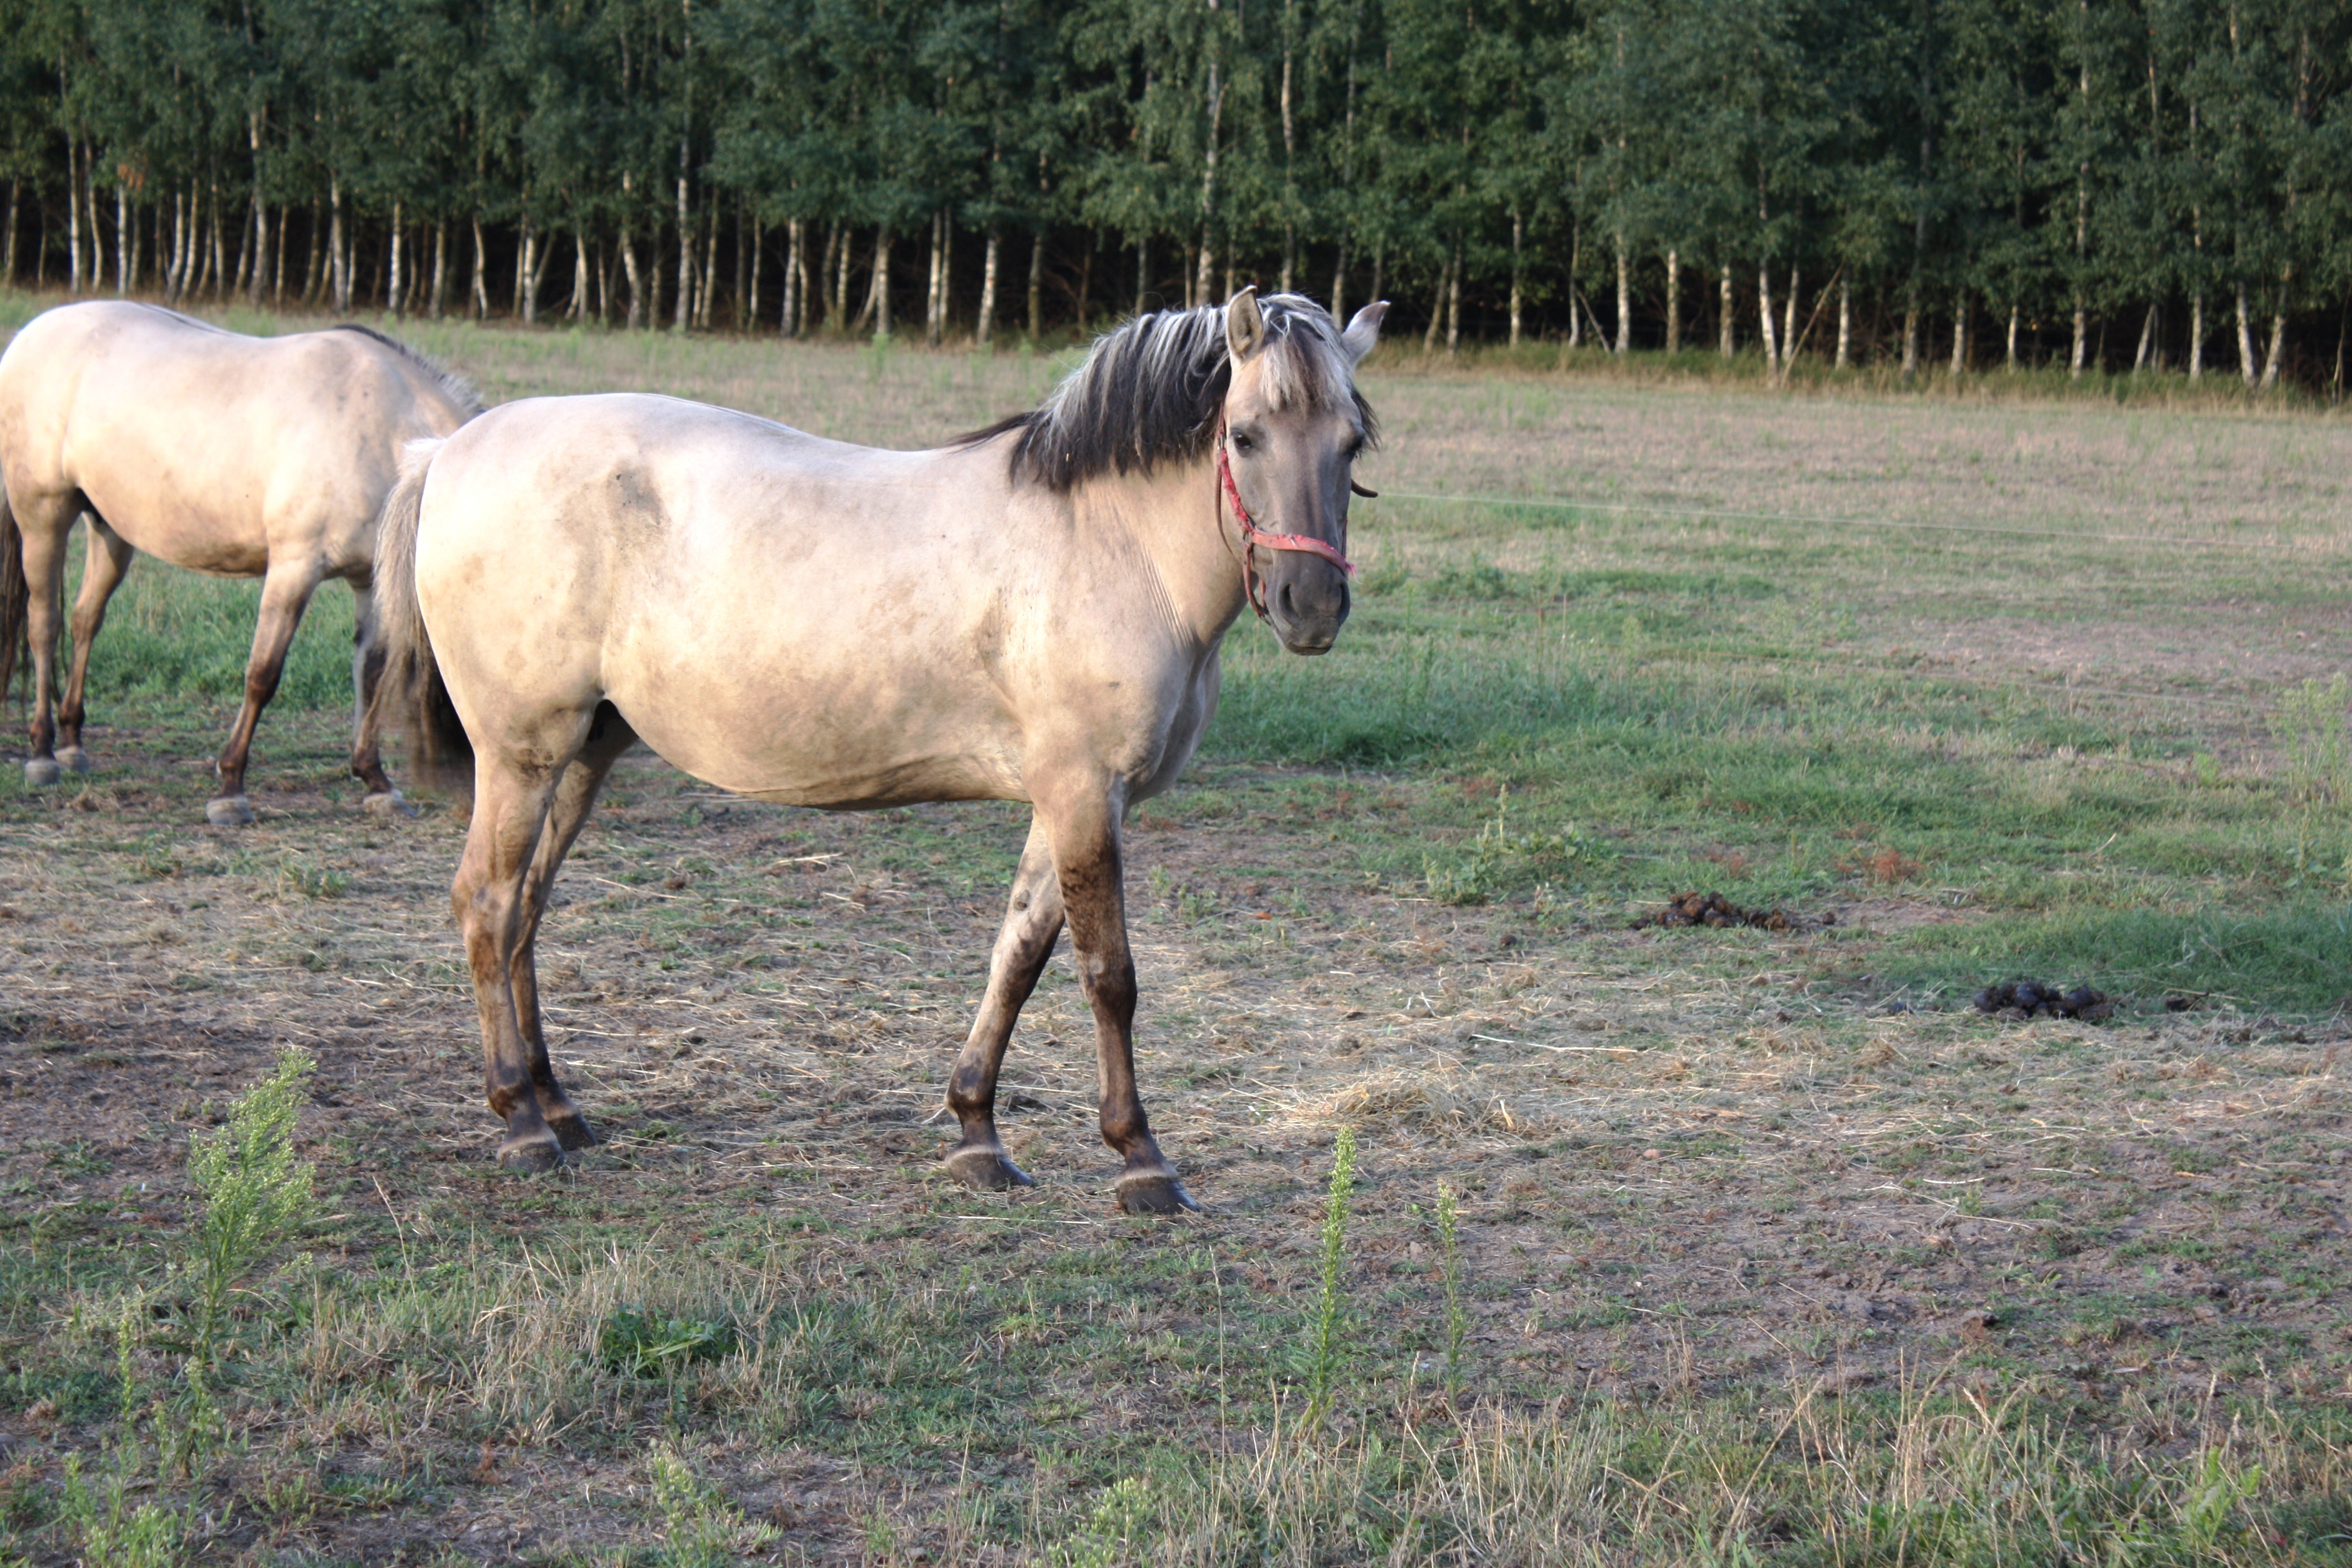
landscape, grass, meadow, recreation, village, herd, pasture, grazing, horse, brown, mammal, stallion, fauna, horses, poland, vertebrate, mare, foal, elk, colt, pasture land, pack animal, the horse, hooves, horse like mammal, mustang horse, polish horse, the mane horse